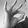
ASL letter: F